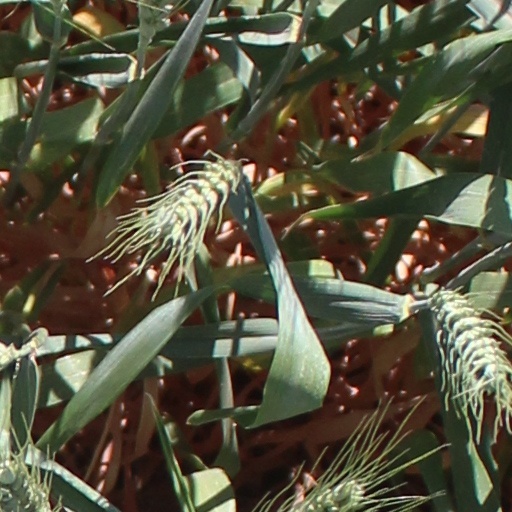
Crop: wheat